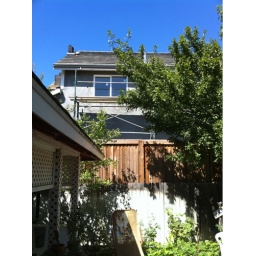
Crazy new fence & house height situation in Woodland, CA. There goes the sunsets & natural light for garden.